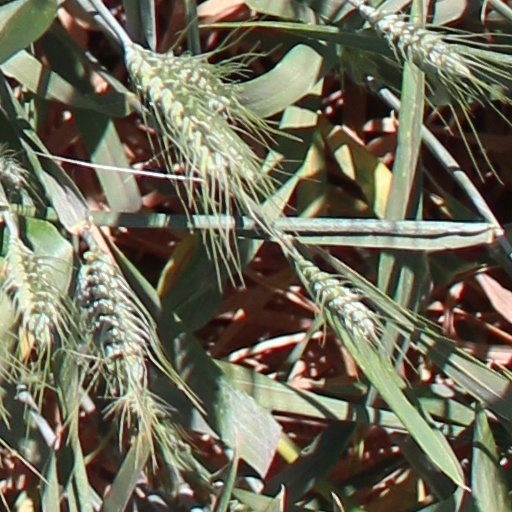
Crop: wheat